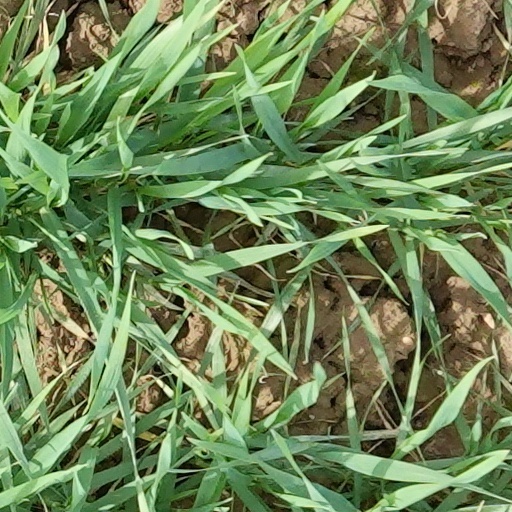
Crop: wheat